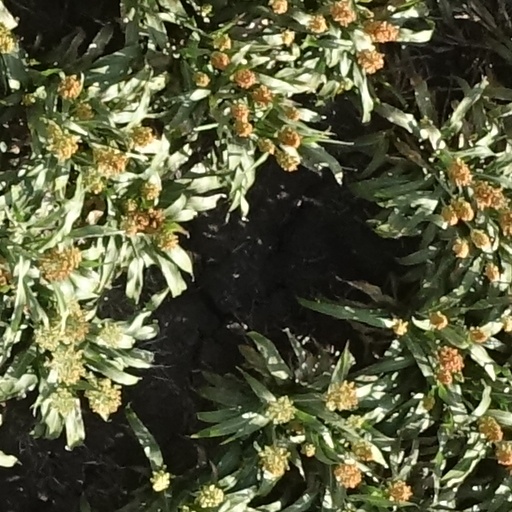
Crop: sorghum